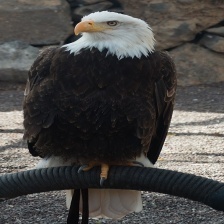
Species: BALD EAGLE
Scientific name: HALIAEETUS LEUCOCEPHALUS